Dwyane Wade

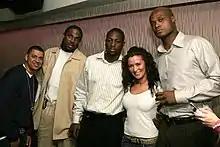
Wade at a party with then-teammates Udonis Haslem (second from left) and Antoine Walker (far right) in 2005

Listed at tall and weighing , Wade was a shooting guard who could play point guard as he did during his rookie season and with smaller lineups. On offense, Wade was one of the quickest and most difficult players to guard, as well as one of the best slashers in NBA history. His signature one-two step allowed him to dash past bigger defenders and draw fouls. Wade ranked first in free-throw attempts per 48 minutes in 2004–05 and again in the 2006–07 season. He was an unselfish player, averaging 5.4 assists for his career. After winning the NBA Finals MVP Award in 2006, Wade developed a reputation as one of the league's premier clutch players.